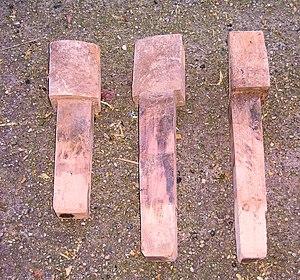
Un alluchon est un bloc de bois rectangulaire avec une tête et une queue effilée, similaire aux dents d'un engrenage.